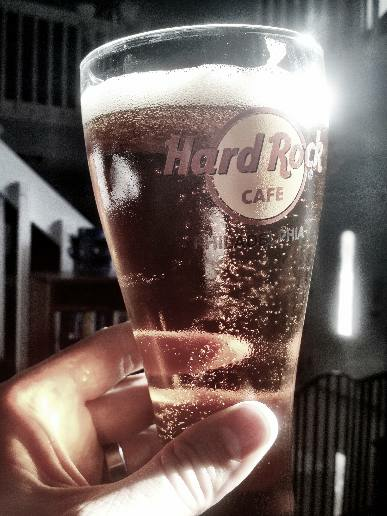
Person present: No